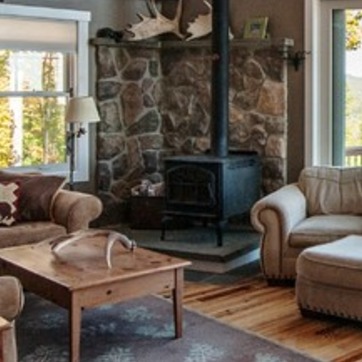
Material: metal